Rhino Charge

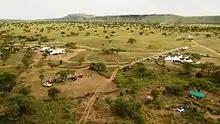
Rhino Charge 2013 Headquarters from above

The Rhino Charge attracts many spectators who visit the event to watch competitors in action and spend a fun weekend out of town. Since 2015 Spectators are required to log in to a ticketing portal for the event and purchase a ticket, accommodation and vehicle pass. In general, spectators are allowed to access the event venue two days before the event day and have to have purchased a ticket, accommodation and vehicle pass (unless traveling in someone else's car) called the "Land Access Fee" (LAF). The Vehicle Pass supports selected projects for the host communities. There is no event access to anyone on the day of the event.